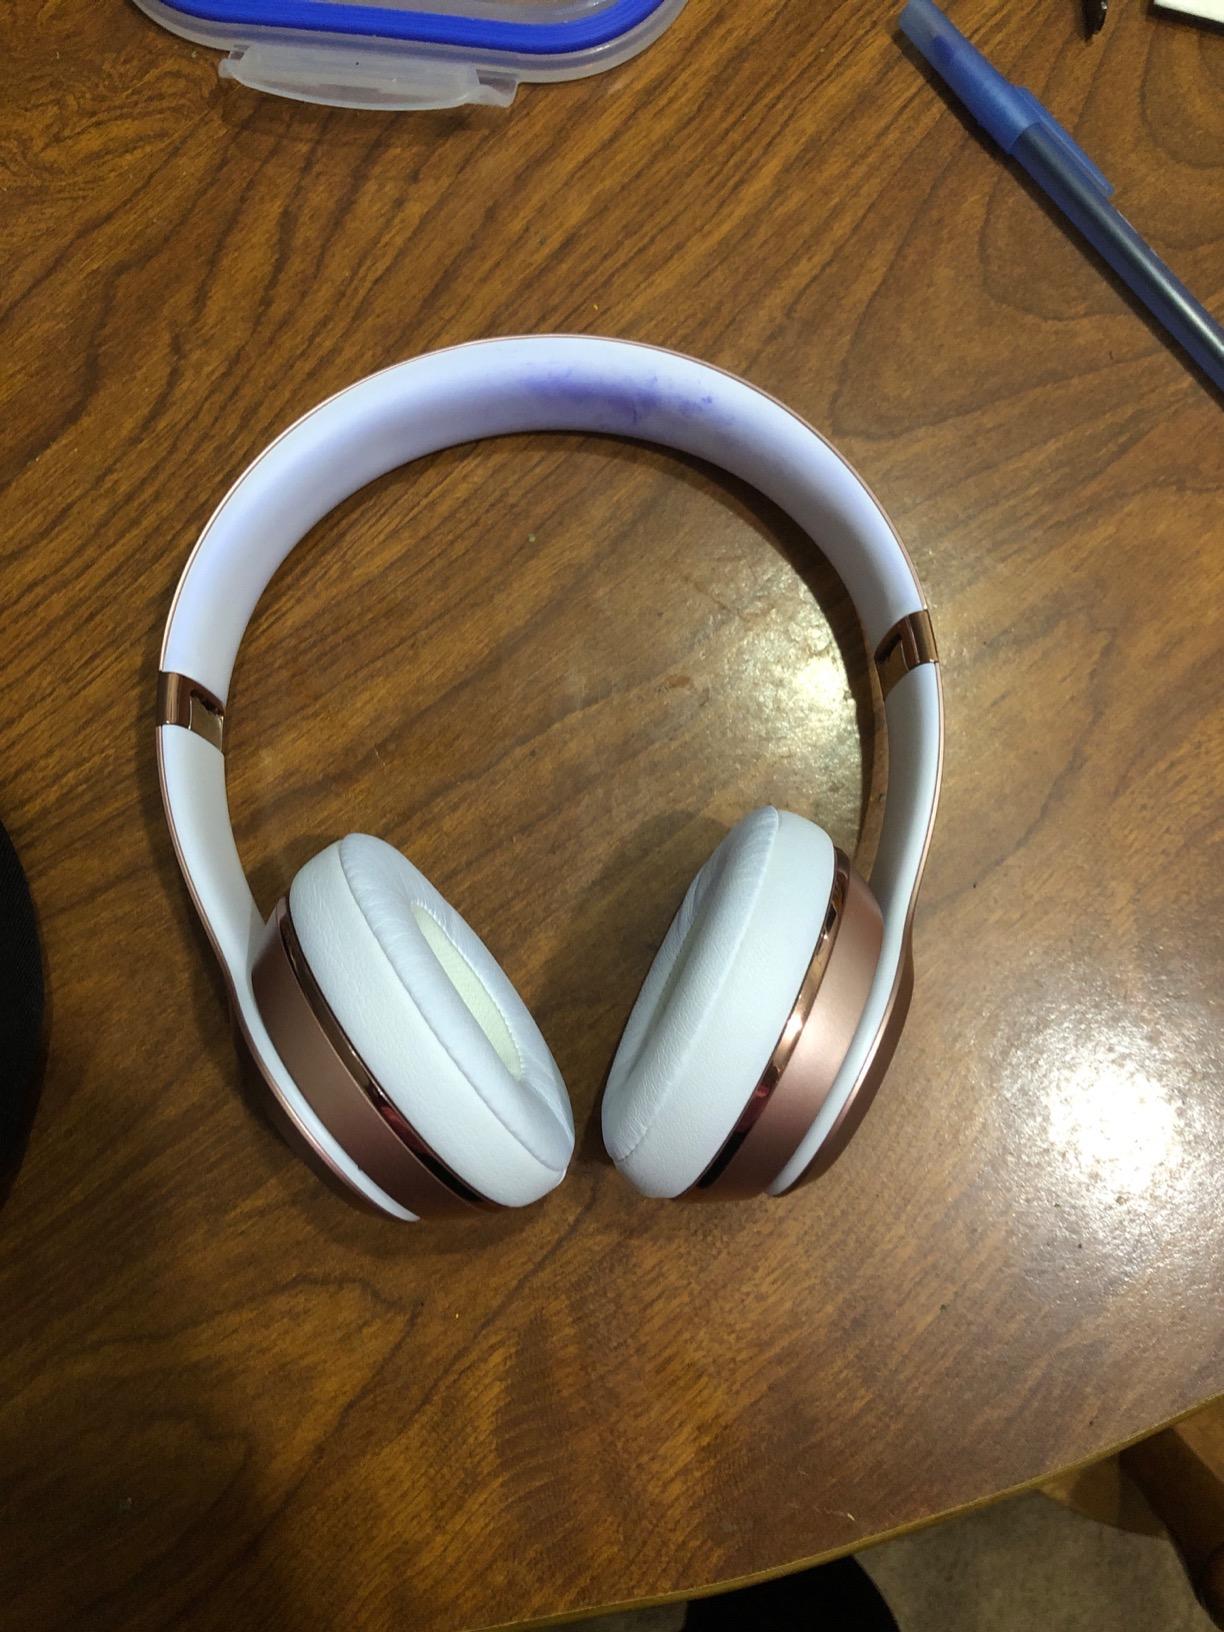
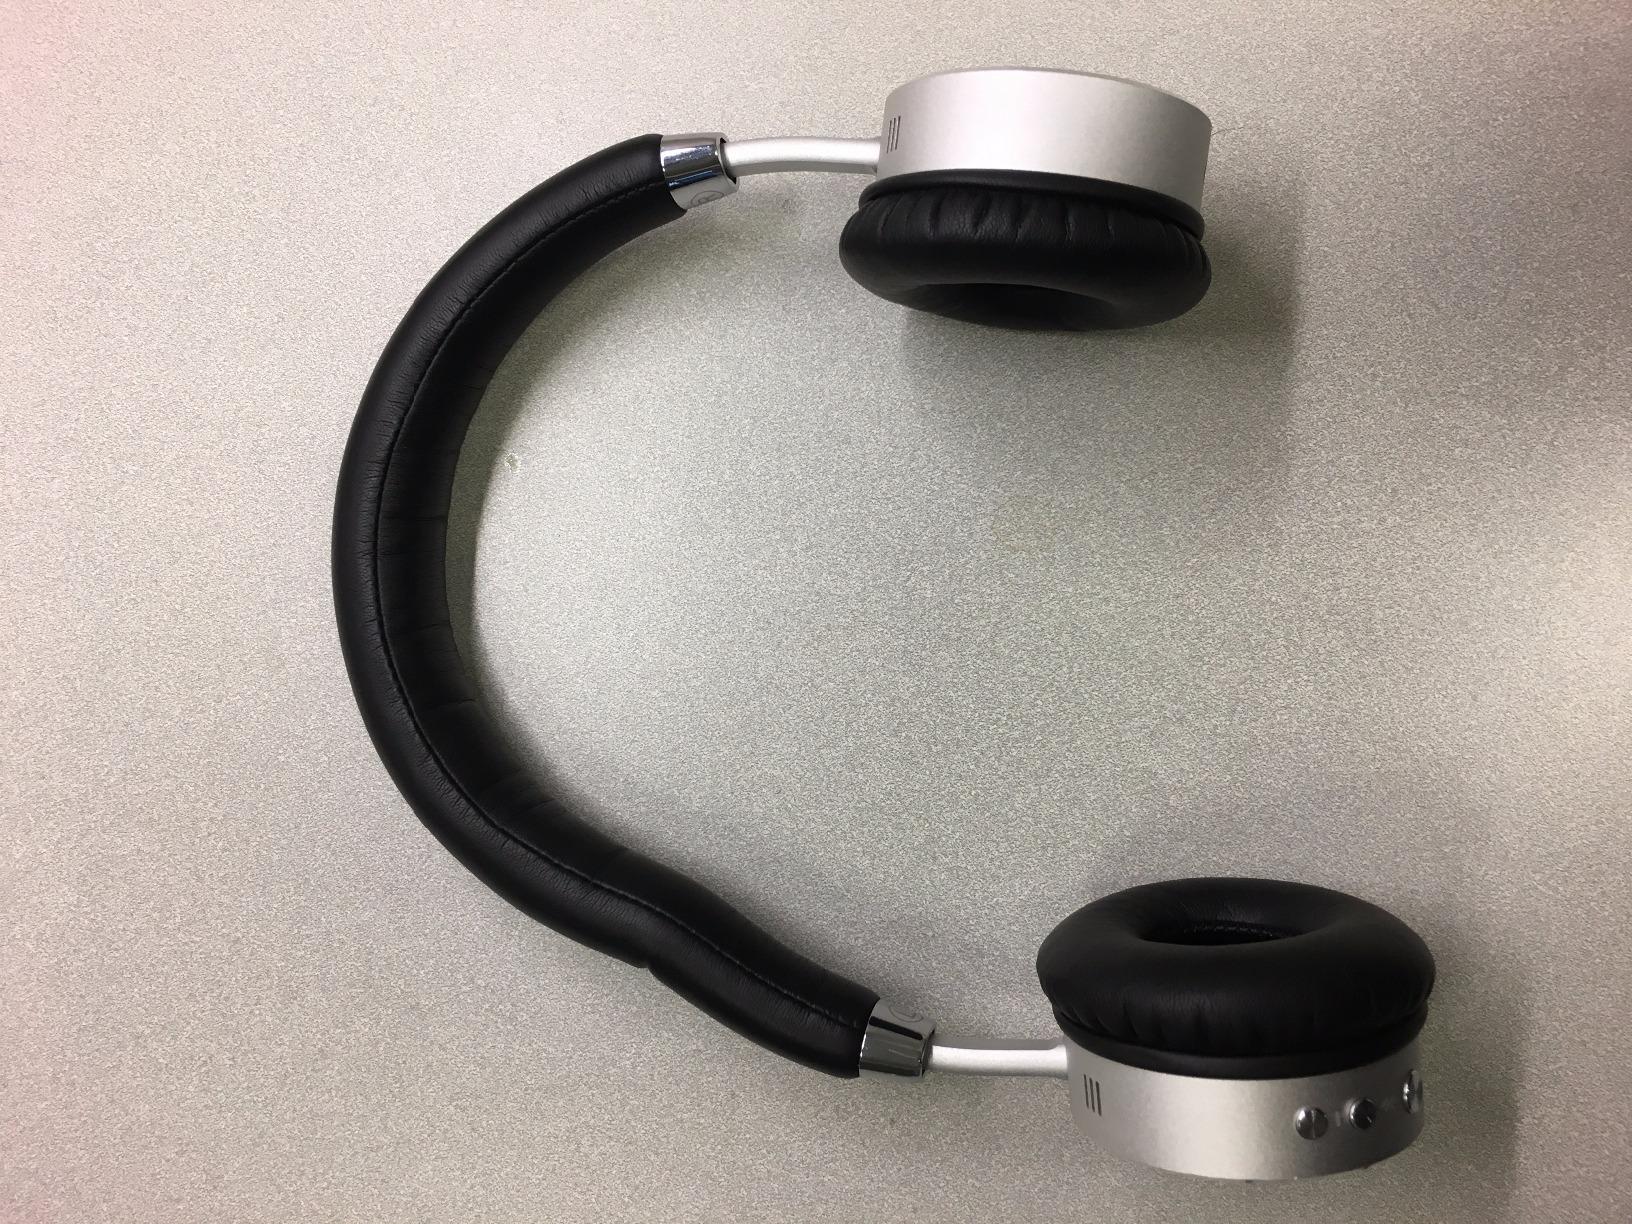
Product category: headphones
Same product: no